Sarah Harris Fayerweather

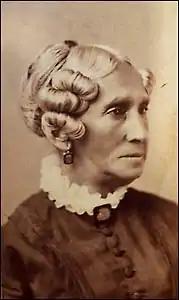

Sarah Harris Fayerweather (April 16, 1812 – November 16, 1878) was an African-American activist, abolitionist, and school integrationist. Beginning in January 1833, at the age of twenty, she attended Prudence Crandall's Canterbury Female Boarding School in Canterbury, Connecticut, the first integrated school in the United States.